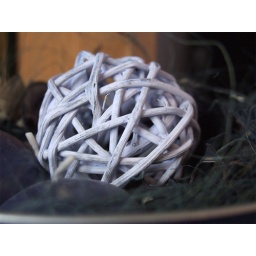
Another random one from around my house, this is a bowl of pot purri (or however you spell it).